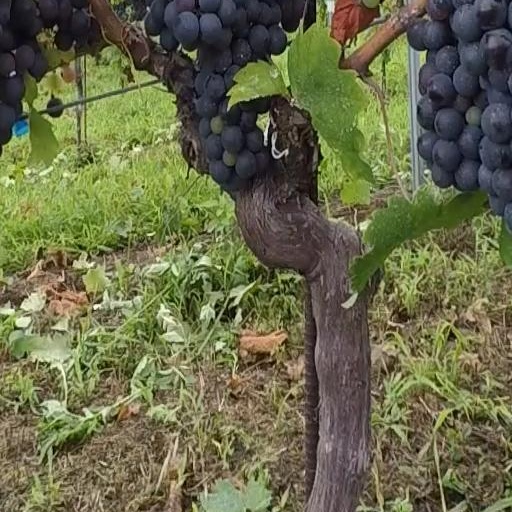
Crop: grape